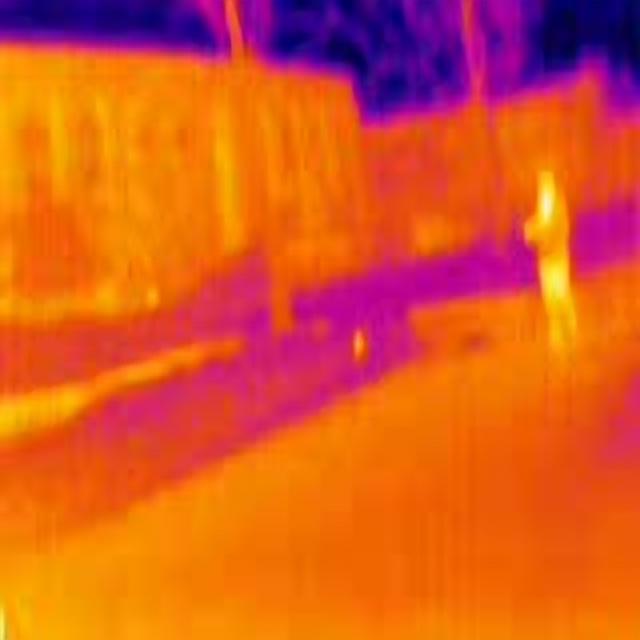
Detected objects:
label: person